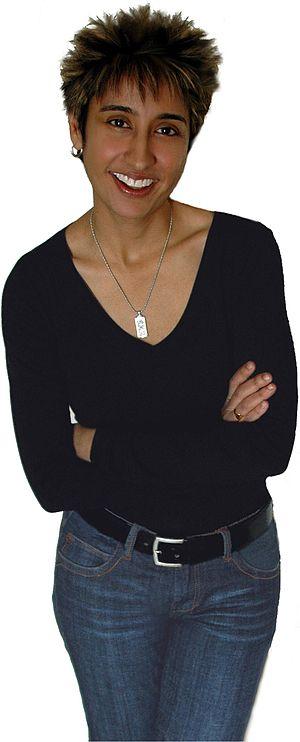
Les Indo-Canadiens sont des citoyens canadiens issus de la diaspora indienne. En 2016, l'agence Statistique Canada recensait 1 377 745 individus s'identifiant comme des Indo-Canadiens.
Irshad Manji est une écrivaine canadienne, journaliste et militante. Elle se définit comme féministe et lesbienne, critique violemment les islamistes et les interprétations littérales du Coran. Elle a été désignée par le New York Times comme le « pire cauchemar d’Oussama ben Laden ». Manji est une ardente avocate de la libre-pensée, tradition musulmane nommée « ijtihad ».